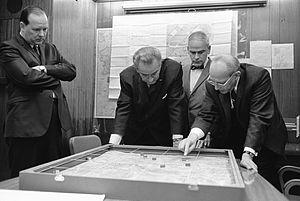
Walt Whitman Rostow, né le 7 octobre 1916 à New York et mort le 13 février 2003 à Austin, est un économiste et théoricien politique américain. Il a formulé une théorie du développement et des conditions de la croissance qui a marqué les années soixante. Il a été le conseiller spécial pour la sécurité nationale du président Johnson dans les années 1960.
Le siège de Khe Sanh est une bataille de la guerre du Viêt Nam qui opposa l'armée américaine à l'Armée populaire vietnamienne et les troupes du Front national de libération du Sud Viêt Nam. Elle se déroula au début de 1968, durant la fameuse offensive du Tết. Elle commença le 21 janvier, et dura 77 jours. Conclue par une victoire américaine, elle n'eut cependant pas de réelle implication stratégique.
La salle de crise de la Maison-Blanche, ou White House Situation Room en anglais, est un espace de conférence et de gestion des renseignements d'environ 465 m² située sous l'aile Ouest de la Maison-Blanche. Elle est gérée par le Conseil de sécurité nationale et sert principalement au président américain et à ses conseillers lorsqu'ils doivent gérer des crises intérieures ou extérieures et pour avoir des communications sécurisées avec des personnes extérieures.